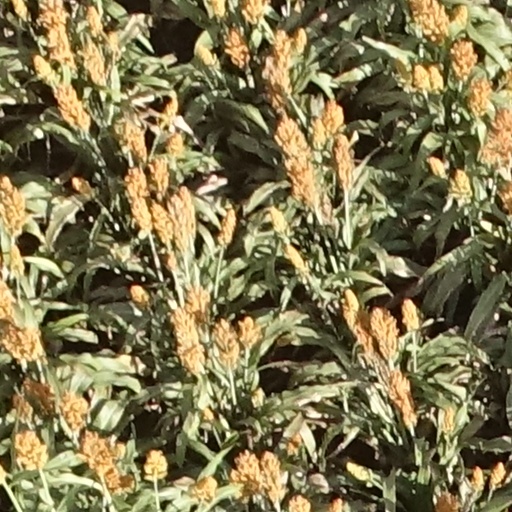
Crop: sorghum